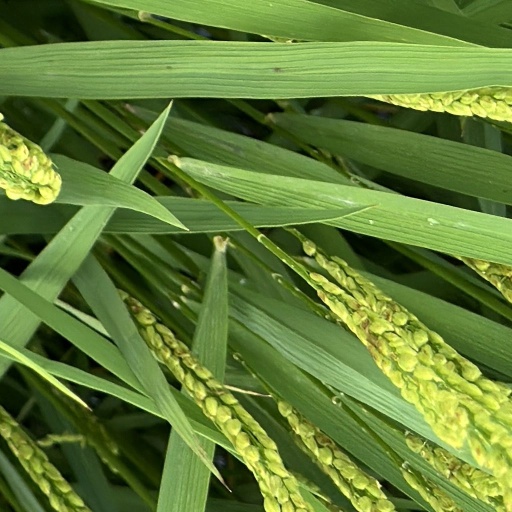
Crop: rice